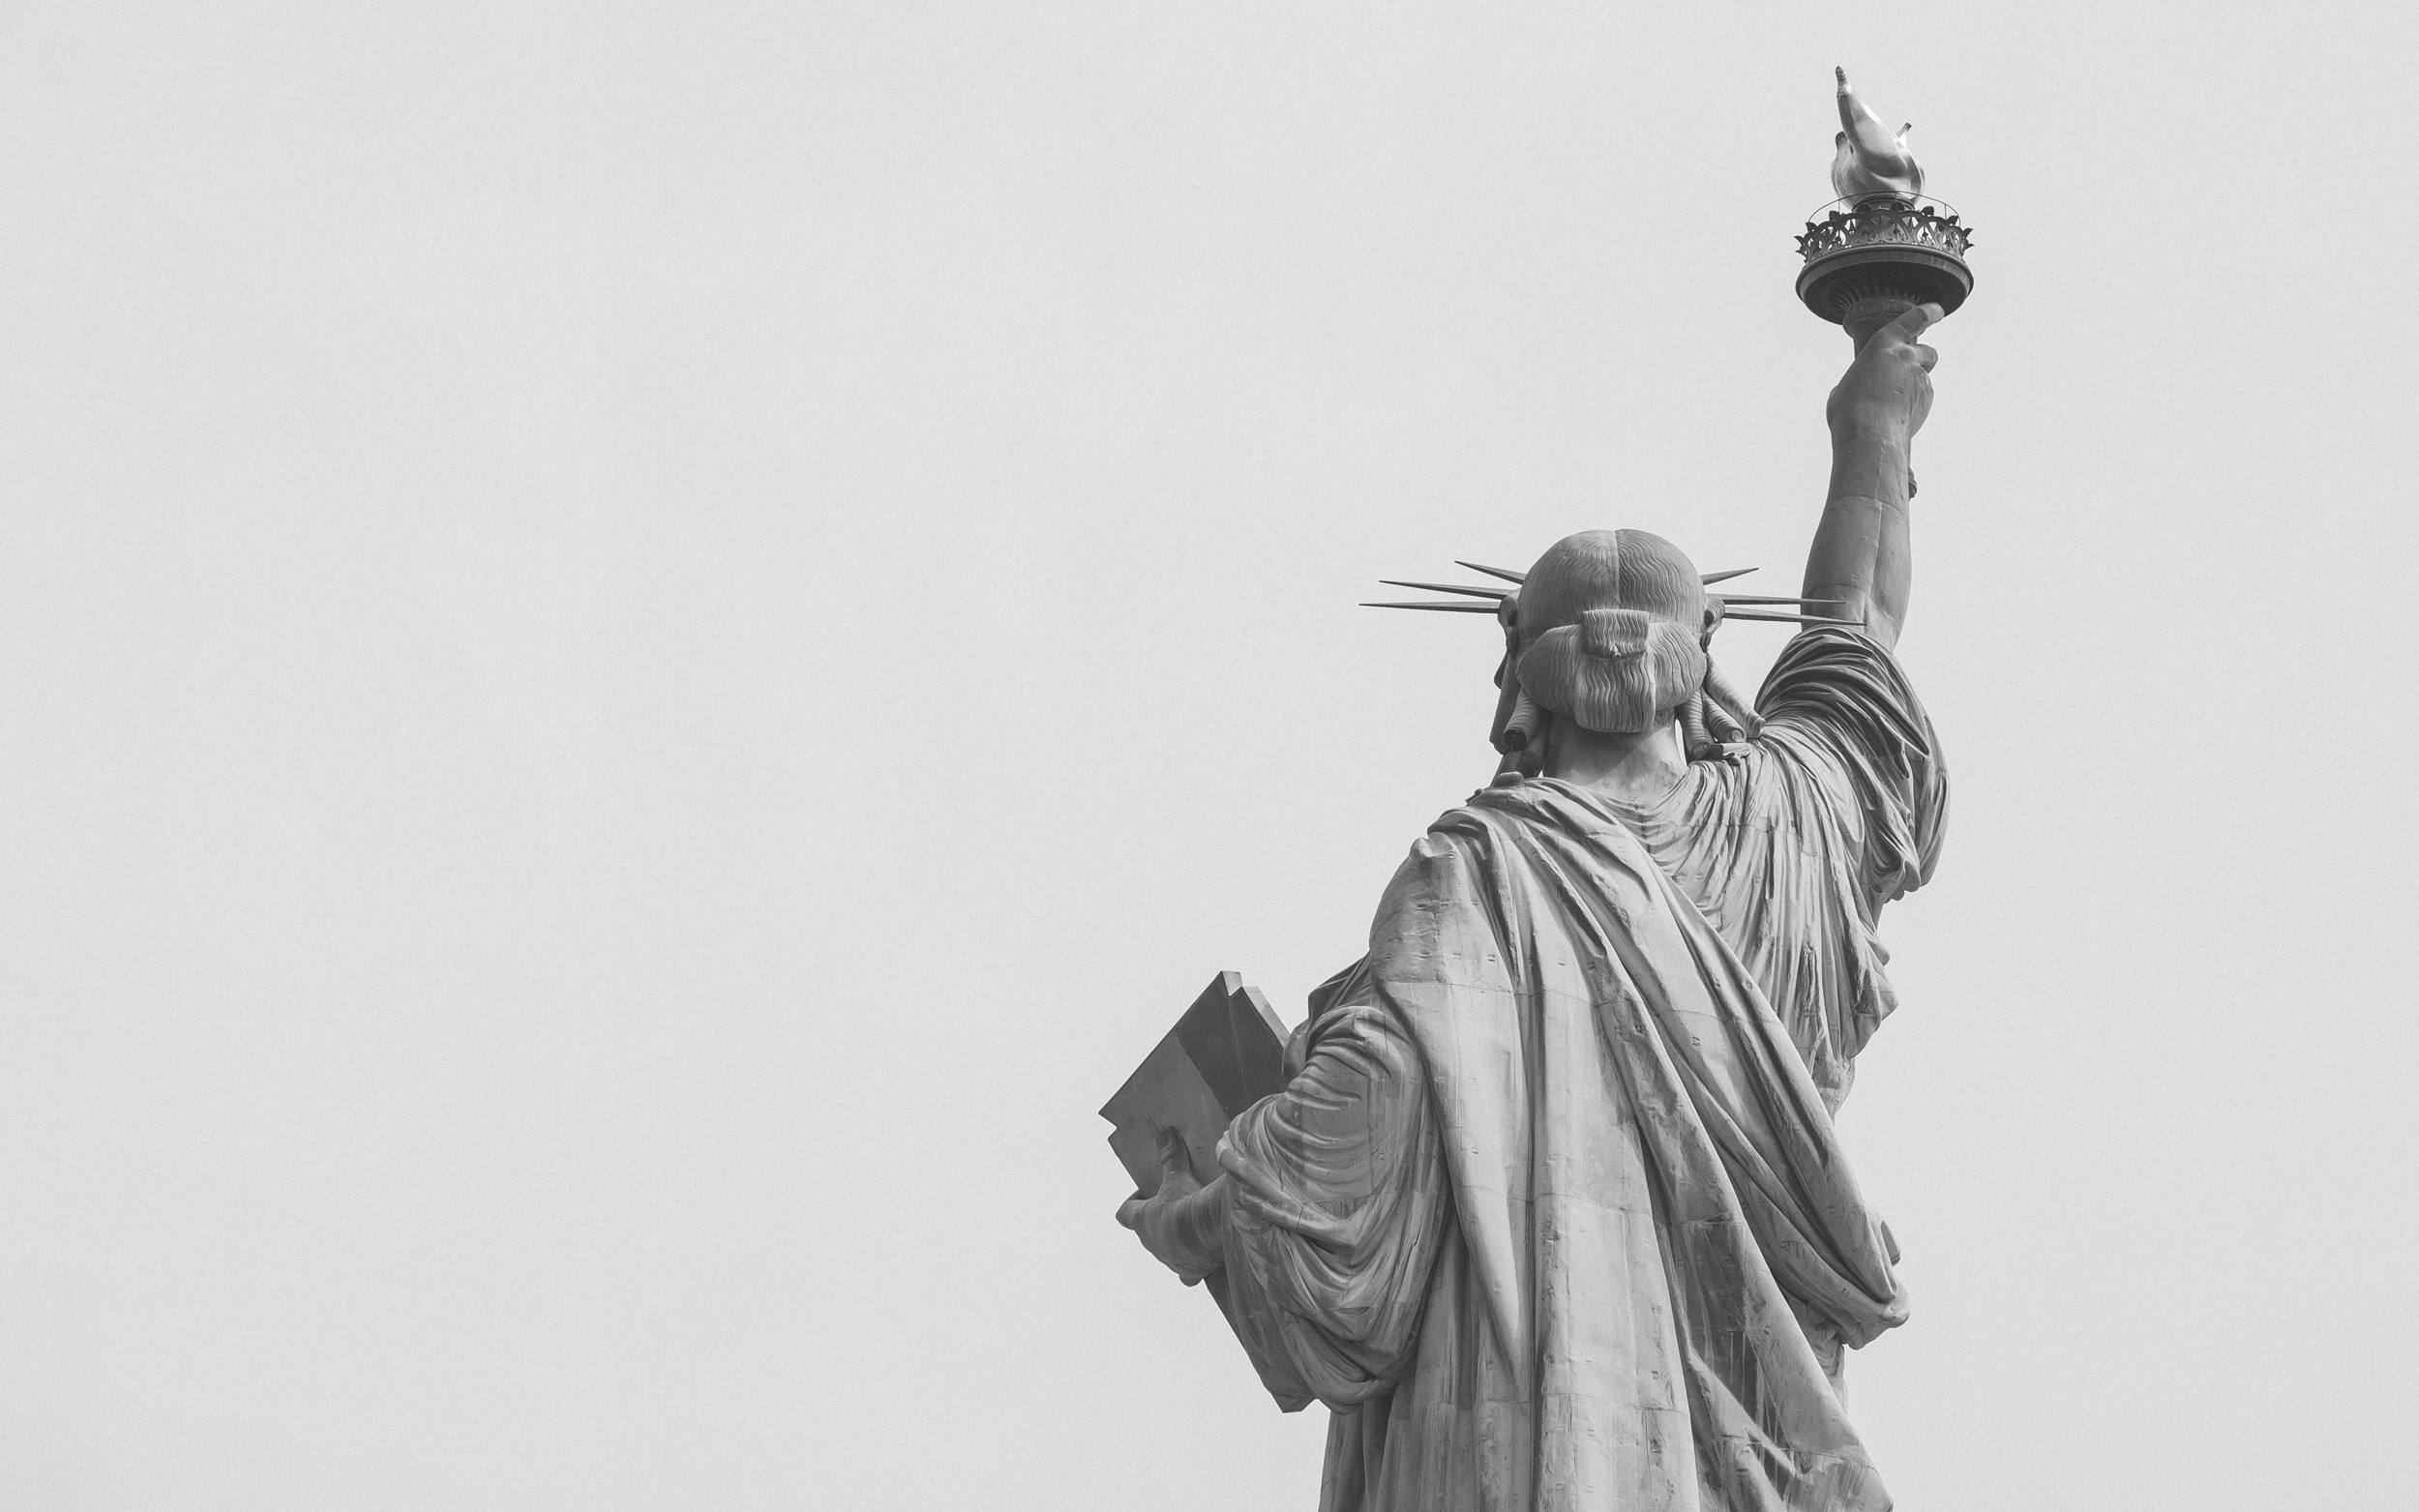
black and white, white, monument, statue, monochrome, sculpture, drawing, temple, photograph, monochrome photography